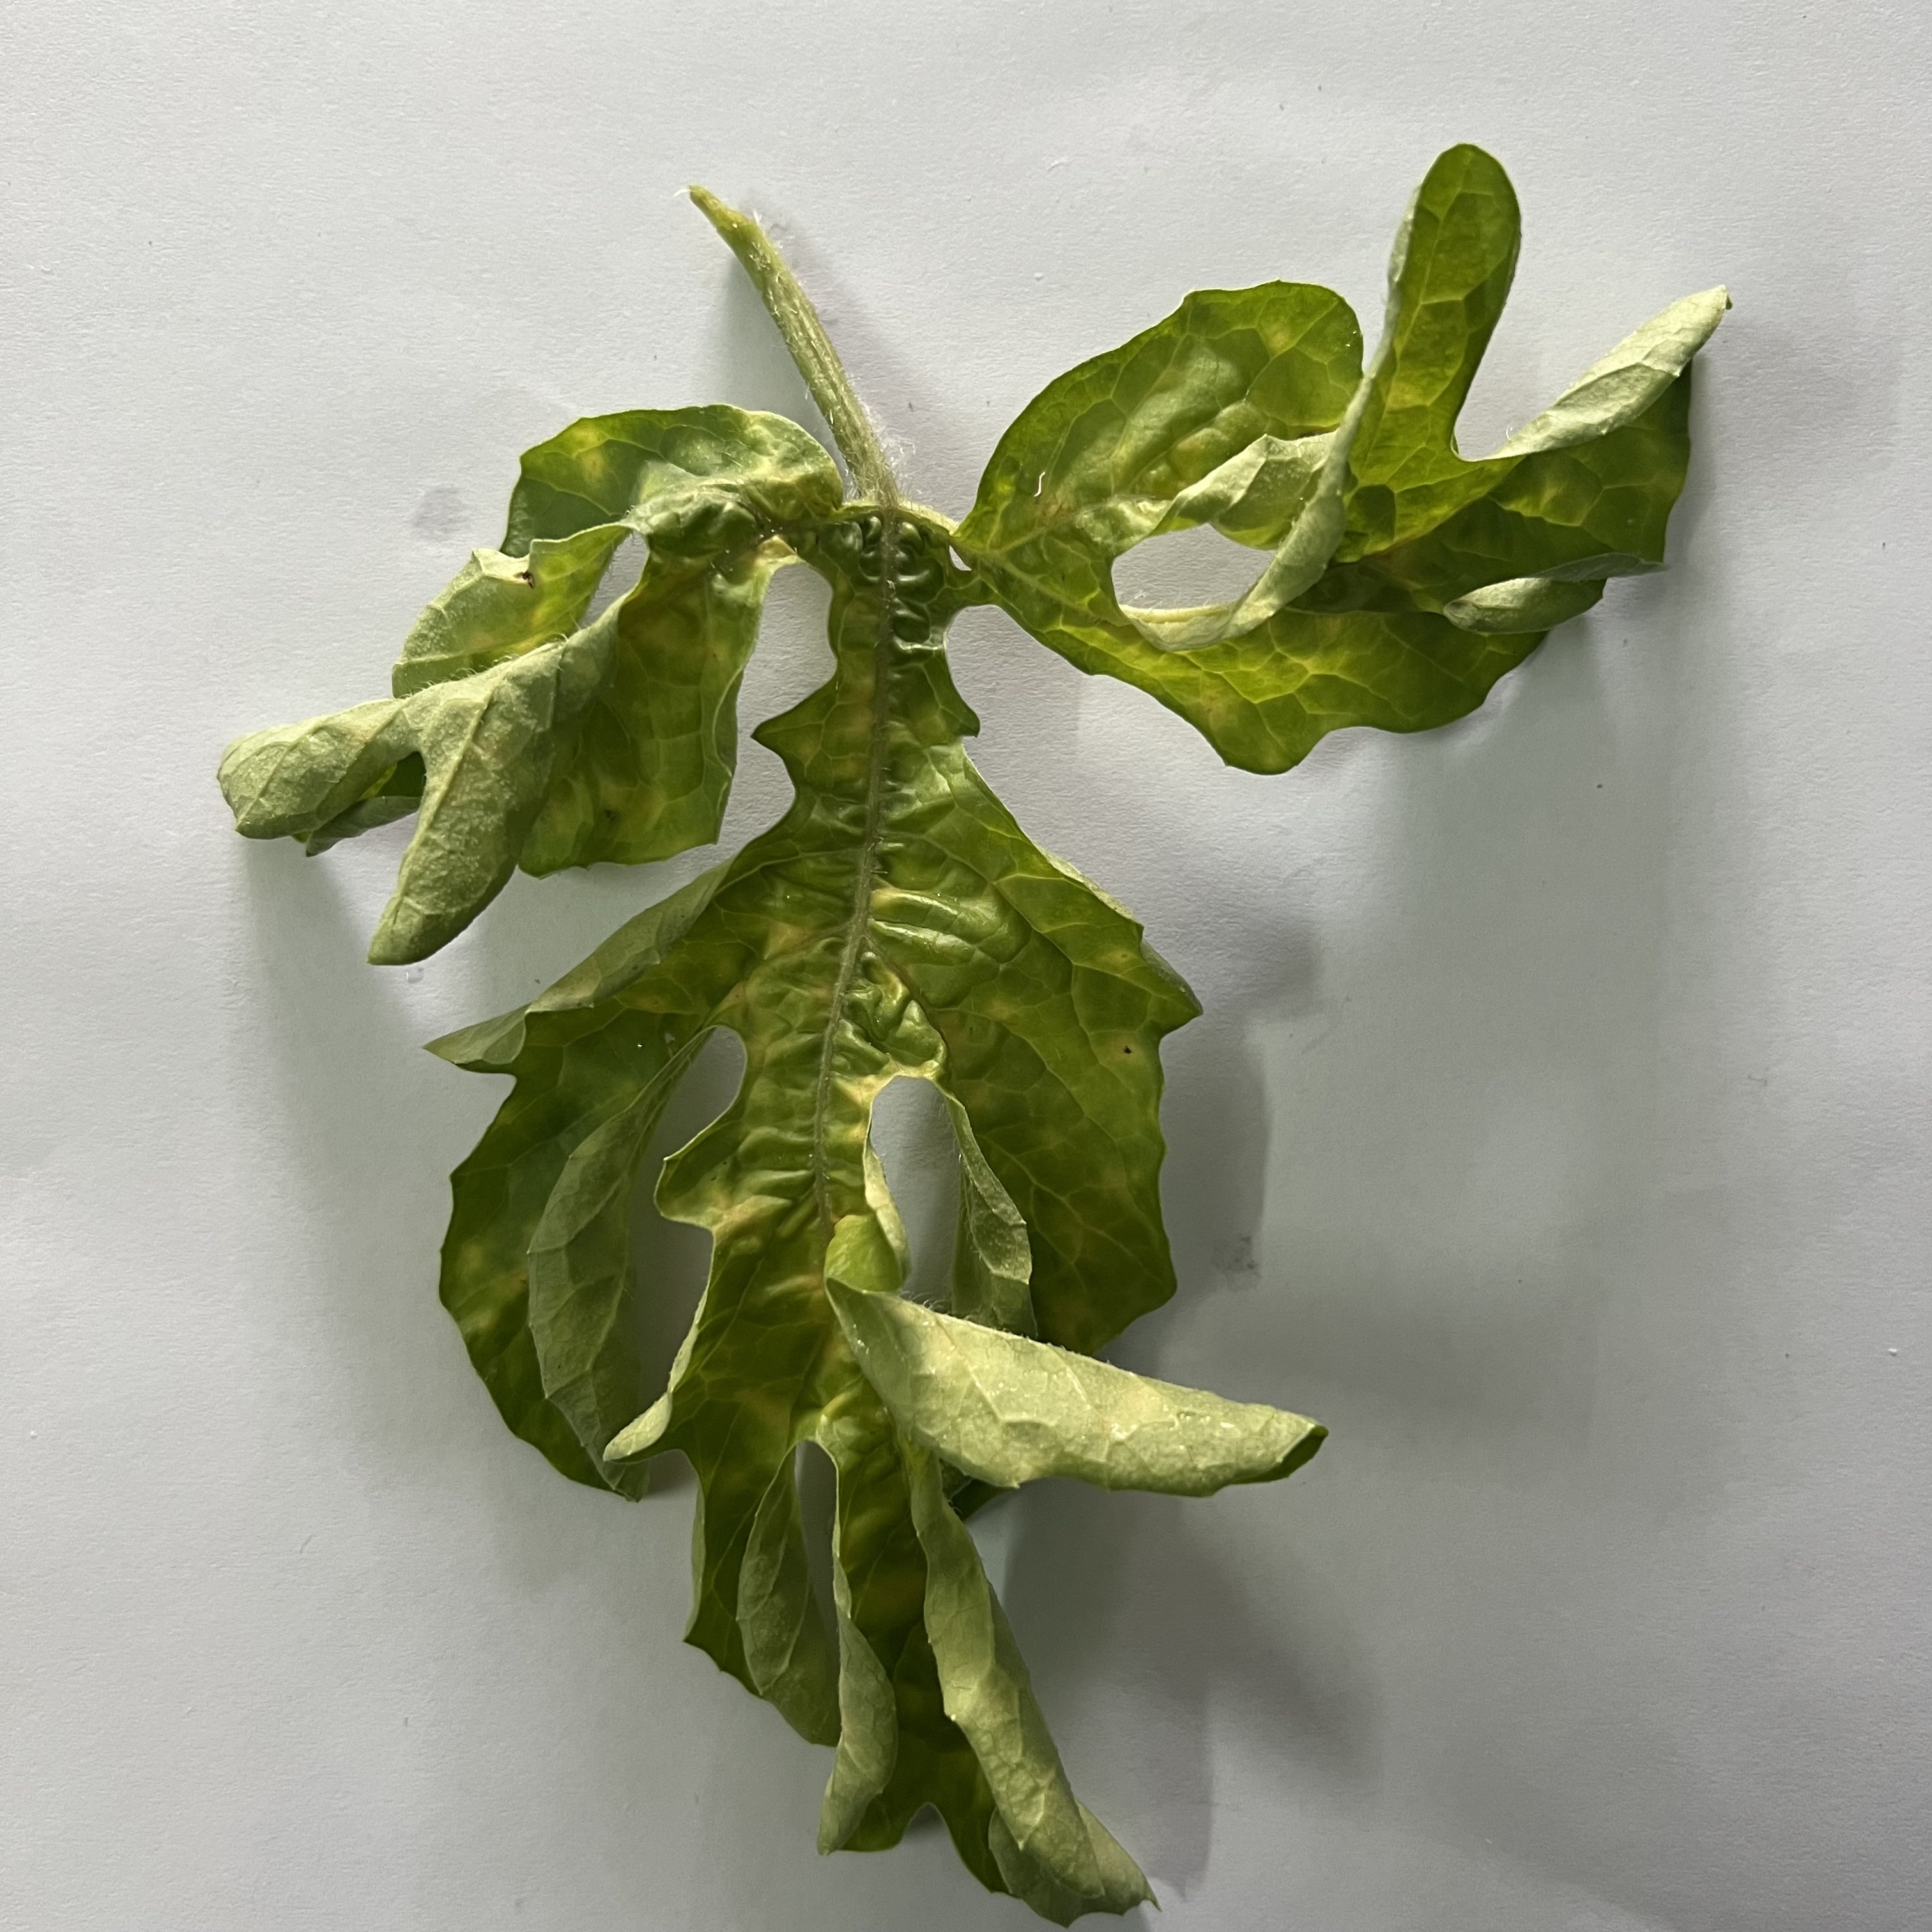
Label: Mosaic_Virus